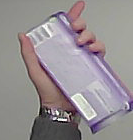
Product: milka_chocolate